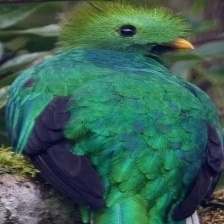
Species: QUETZAL
Scientific name: PHAROMACHRUS MOCINNO